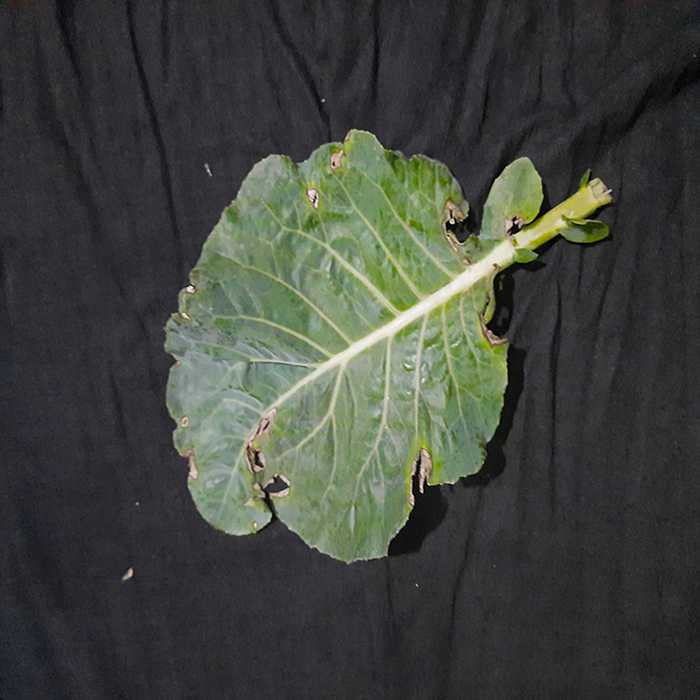
Plant: Cauliflower
Label: Downy mildew